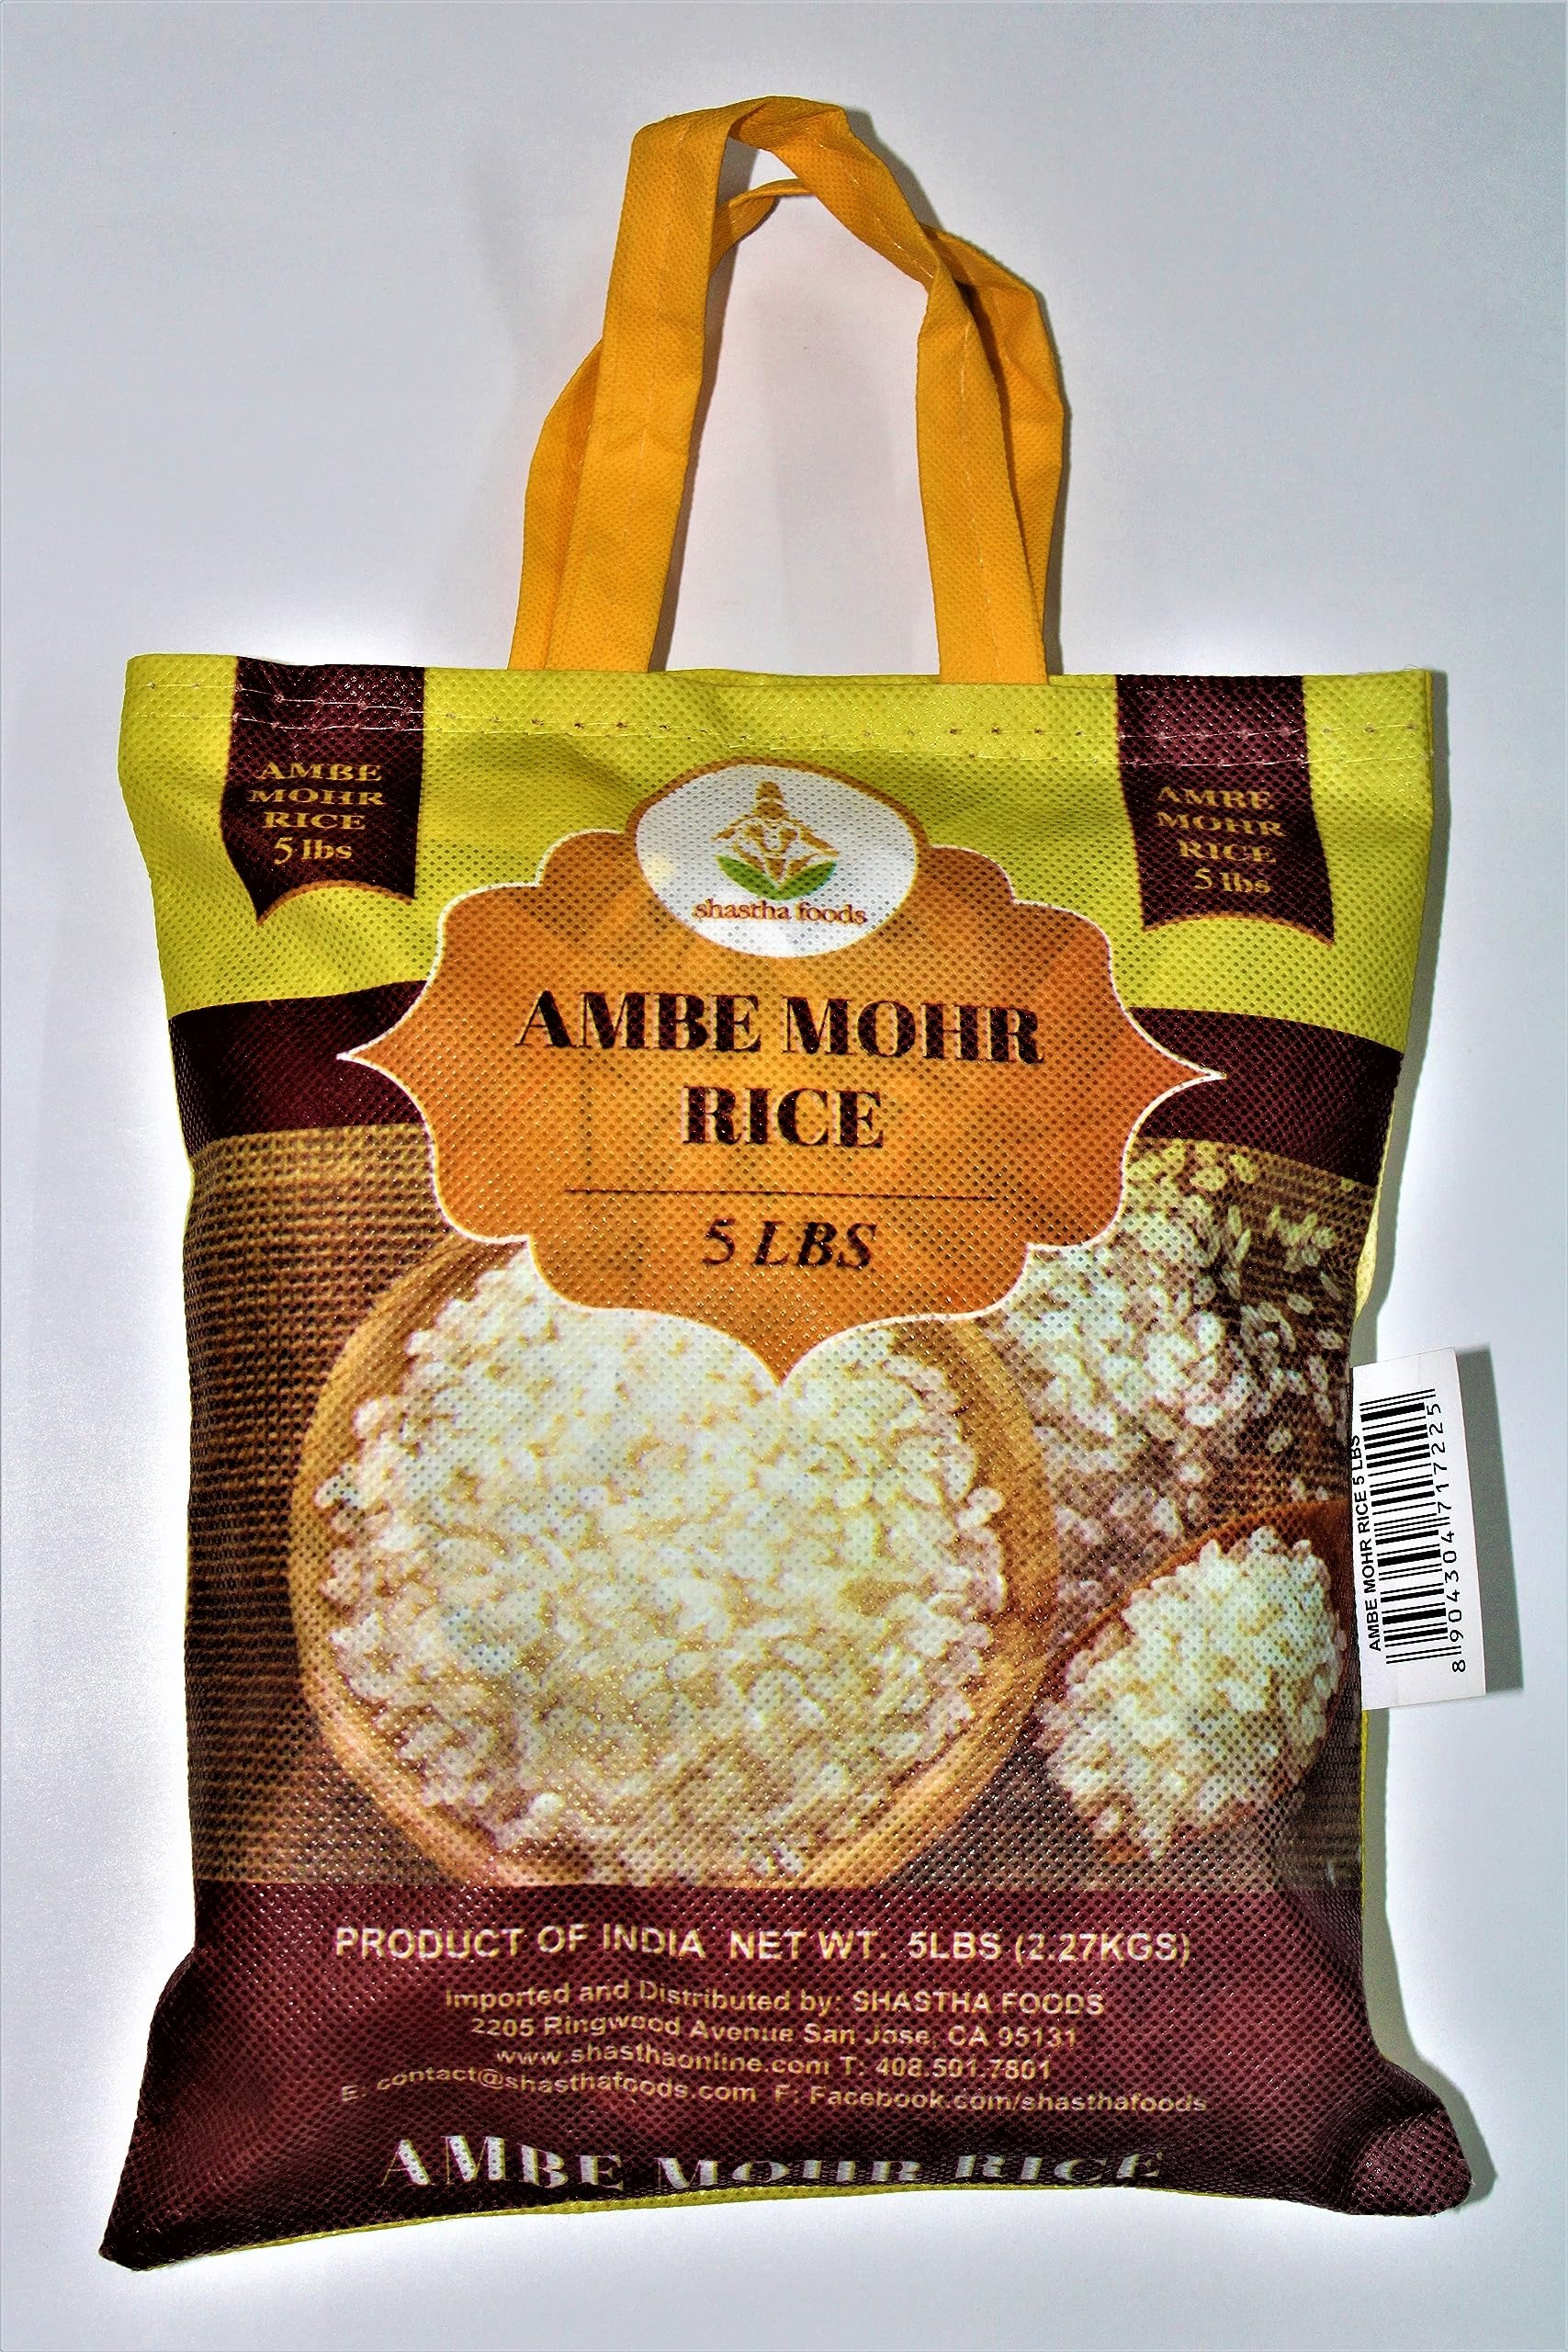
Item Name: Shastha Ambe Mohr Rice 5 lbs (Pack of 1)
Bullet Point 1: Ambe Mohr Rice 5 lbs (Pack of 1)
Bullet Point 2: This variety of rice is used in curries as well. This variety of rice is also known as baby basmati rice
Bullet Point 3: It cooks more quickly than regular basmati rice
Bullet Point 4: It cooks in a couple of minutes and has fresh, taste and aroma of cumin in it.
Product Description: Ambe Mohr rice is short-grained aromatic rice and has the most economical and versatile cooking nature. This name is derived from the Marathi language where 'Ambe' means 'Mango' and 'Mohar' means 'Blossoms' A lot of delicious dishes that includes Khichadi, Pulao and all types of briyani can be prepared with the aromatic Ambe Mohr rice. This rice is a rich source of energy and essential vitamins. The strong mangoish aroma makes it a little sweet to taste; Rice made from this is typically sticky, fragrant, and compliments Indian veg, non-veg curries, or dal (lentil soup).
Value: 80.0
Unit: Ounce

Price: 22.99